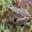
Label: frog